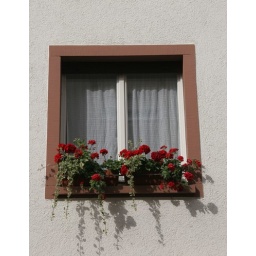
I think the window boxes are one of my favorite things in Europe...